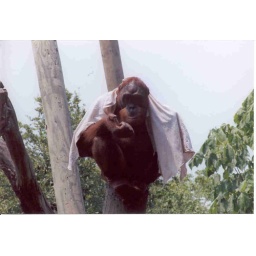
This orangatang was sitting on a pole that reached about 25 feet in the air. This was at the New Orleans Zoo.